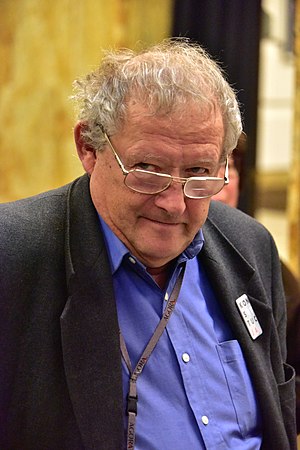
Adam Michnik
Adam Michnik er chefredaktør for det polske dagblad Gazeta Wyborcza, historiker, essayist, politisk skribent og samfundsdebattør. Han var en af de ledende organisatører af den illegale, demokratiske opposition i Polen i perioden 1968–1989. Modtager af mange udmærkelser, er bl.a. ridder af den franske æreslegion.